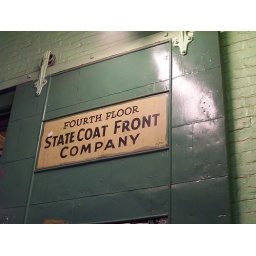
In a warehouse building over by Albany Street